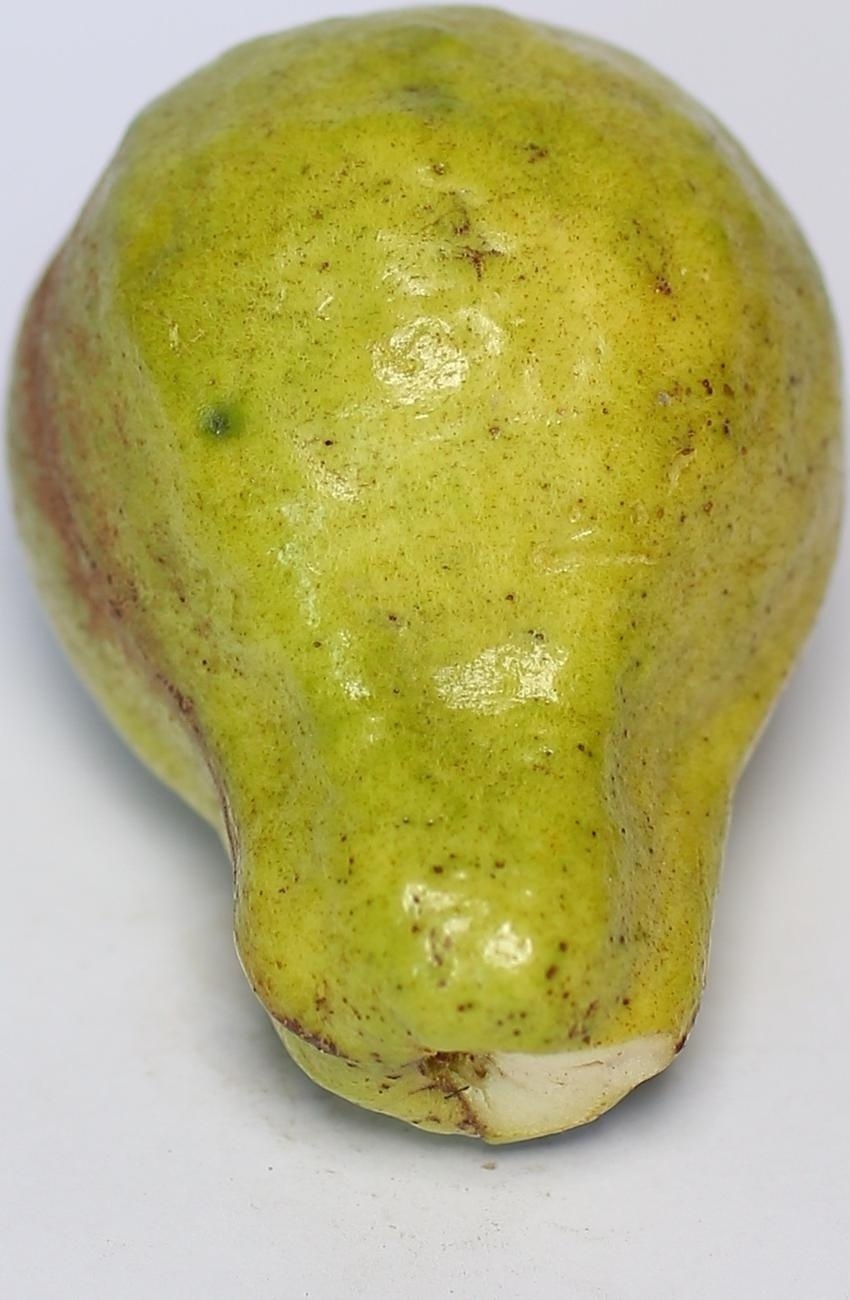
Maturity: mature-green
Variety: local-sindhi